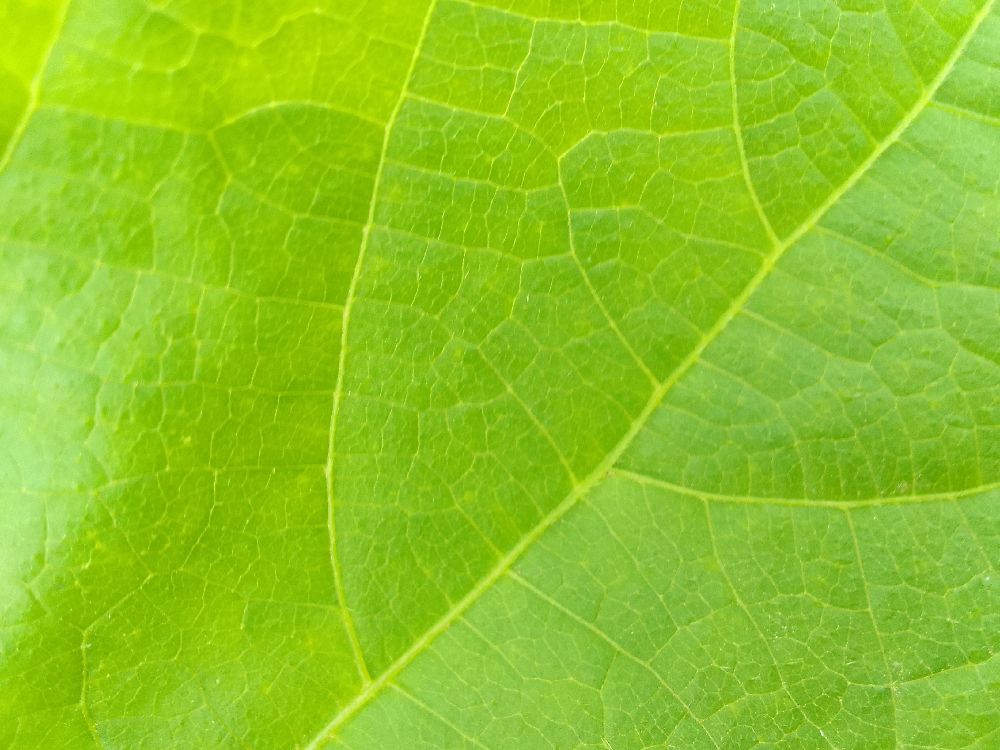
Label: healthy